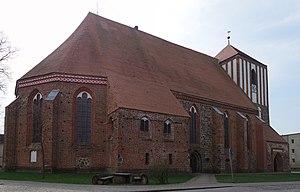
Vue du nord-est de l'église de St.Pierre et Paul, commune de Wusterhausen/Dosse, arrondissement Prignitz-de-l'Est-Ruppin, état fédéral de Brandebourg, Allemagne Object location52°